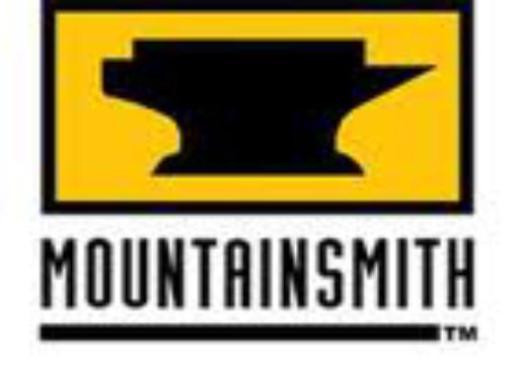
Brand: mountainsmith
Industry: Sports